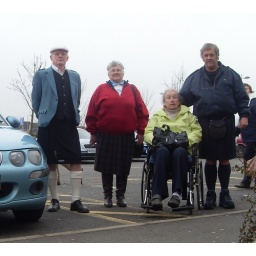
With friends at Gretna. John wearing his black kilt by Midas and me wearing my unisex box pleat skirt.